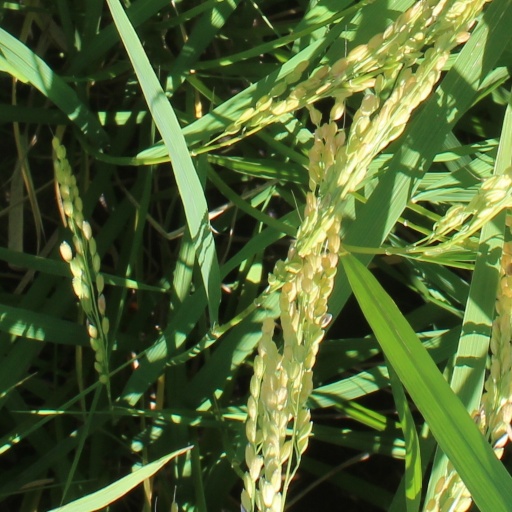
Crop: rice